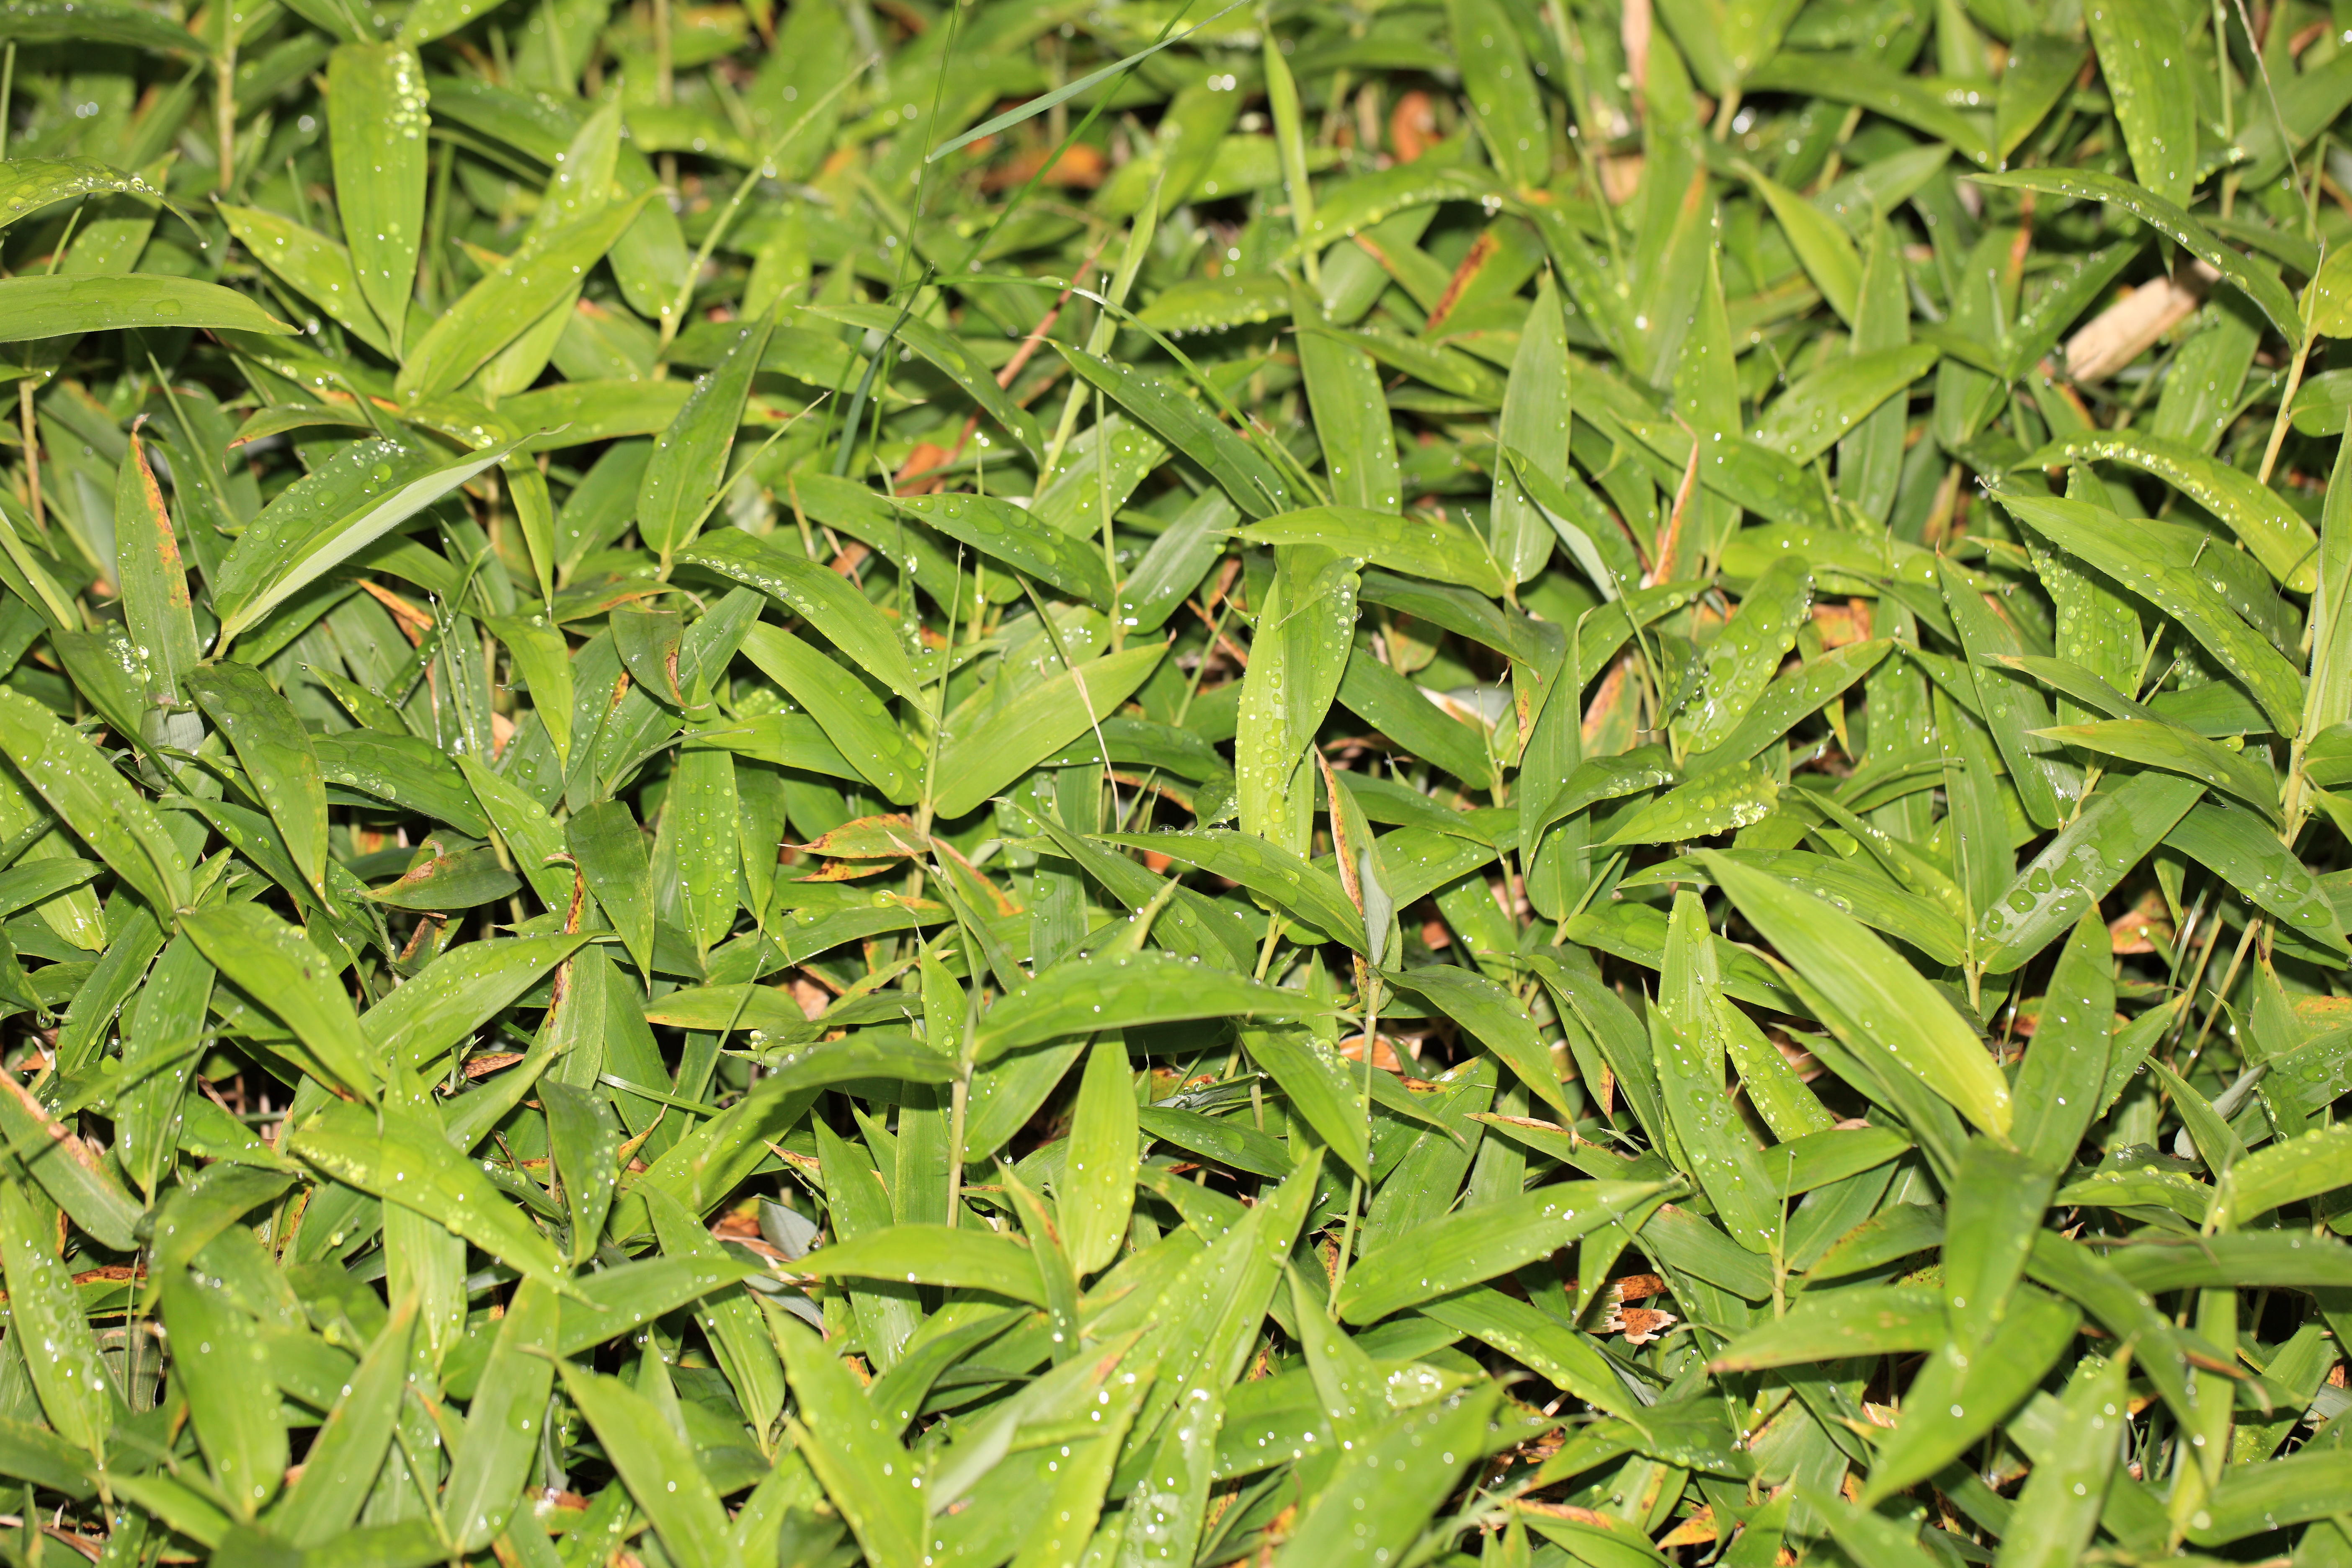
grass, plant, lawn, leaf, flower, pattern, green, high, herb, botany, flora, background, shrub, wallpaper, 5d, hires, markii, hi, res, resolution, gunma, maebashi, gunmaflowerpark, flowering plant, grass family, land plant